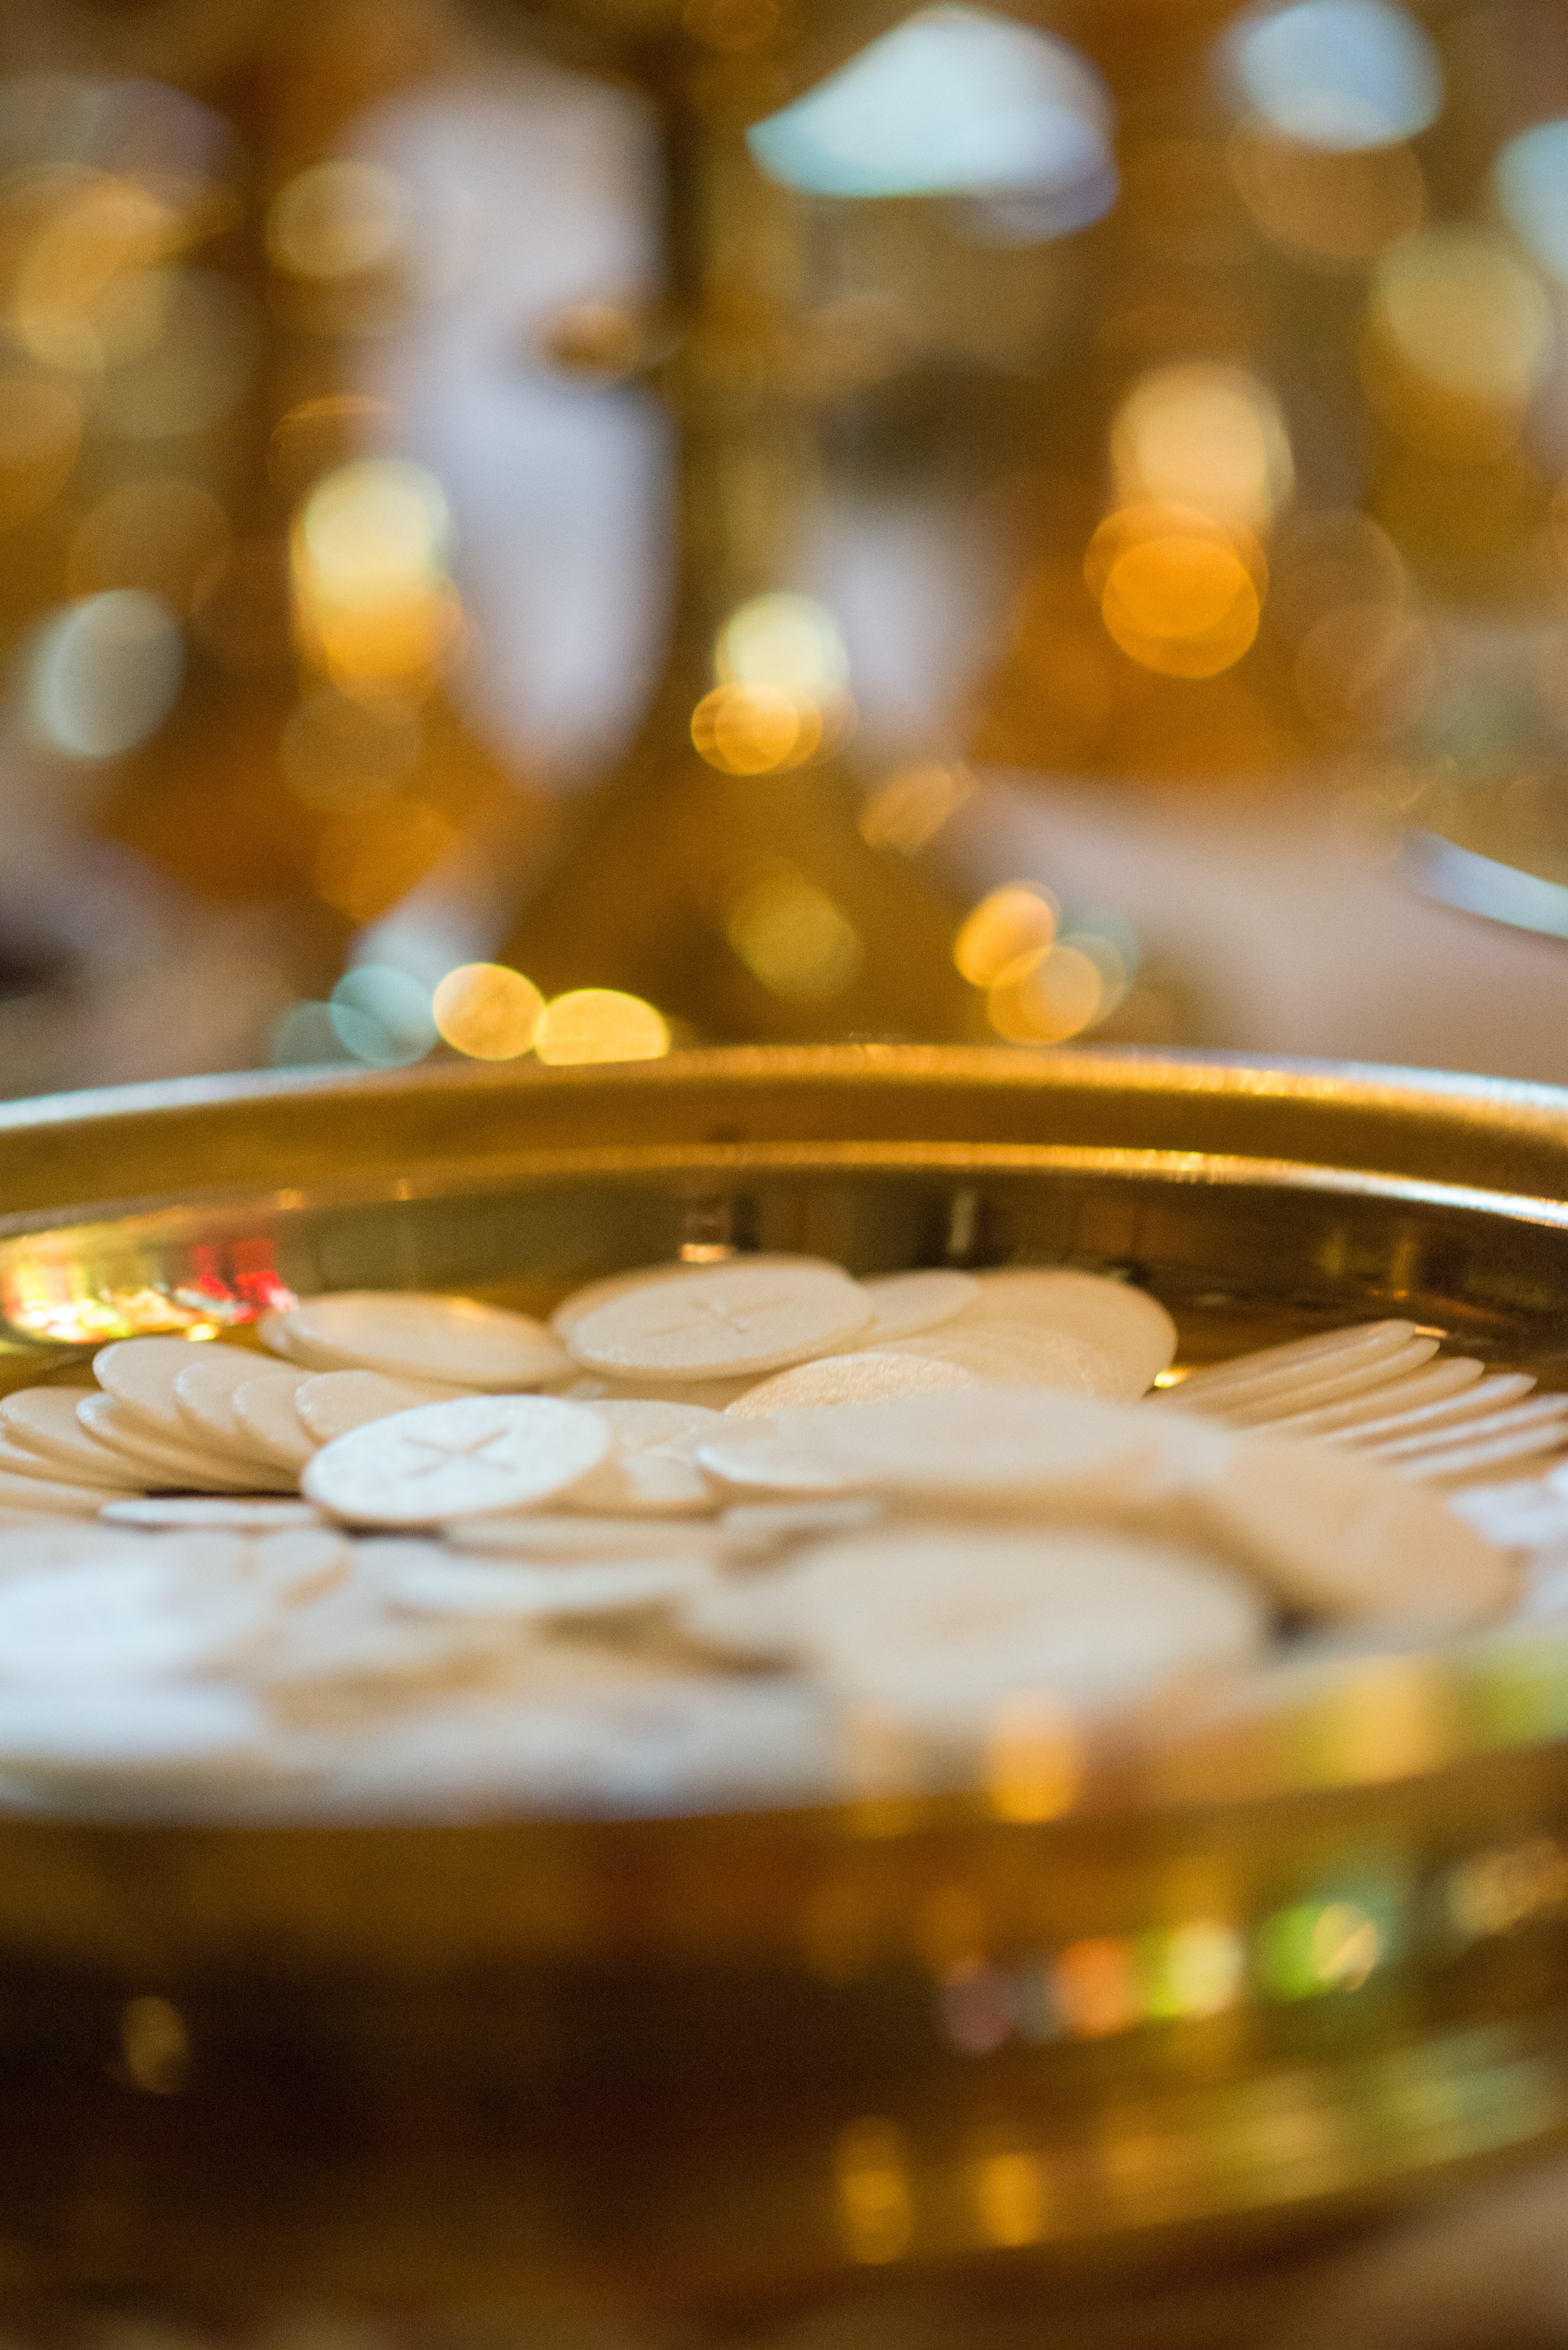
food, color, yellow, dessert, close up, jesus, christianity, sacrament, sweetness, communion, macro photography, liturgy, eucharist, wafers